Persian musical instruments

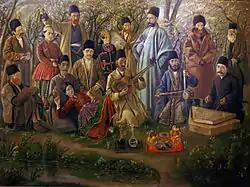
Portrait of a music group in the Naser al-Din Shah Qajar era, 1886

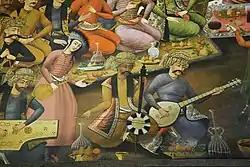
17th century fresco at Chehel Sotoun showing musicians at a 1658 entertainment, in which Shah Abbas II hosted Nadr Mohammed Khan.

can be broadly classified into three categories: classical, Western and folk. Most of Persian musical instruments spread in the former Persian Empires states all over the Middle East, Caucasus, Central Asia and through adaptation, relations, and trade, in Europe and far regions of Asia. In the ancient era, the Silk Road had an effective role in this distribution.